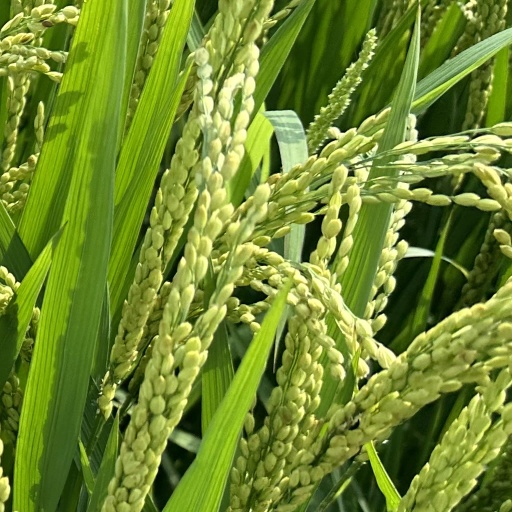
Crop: rice